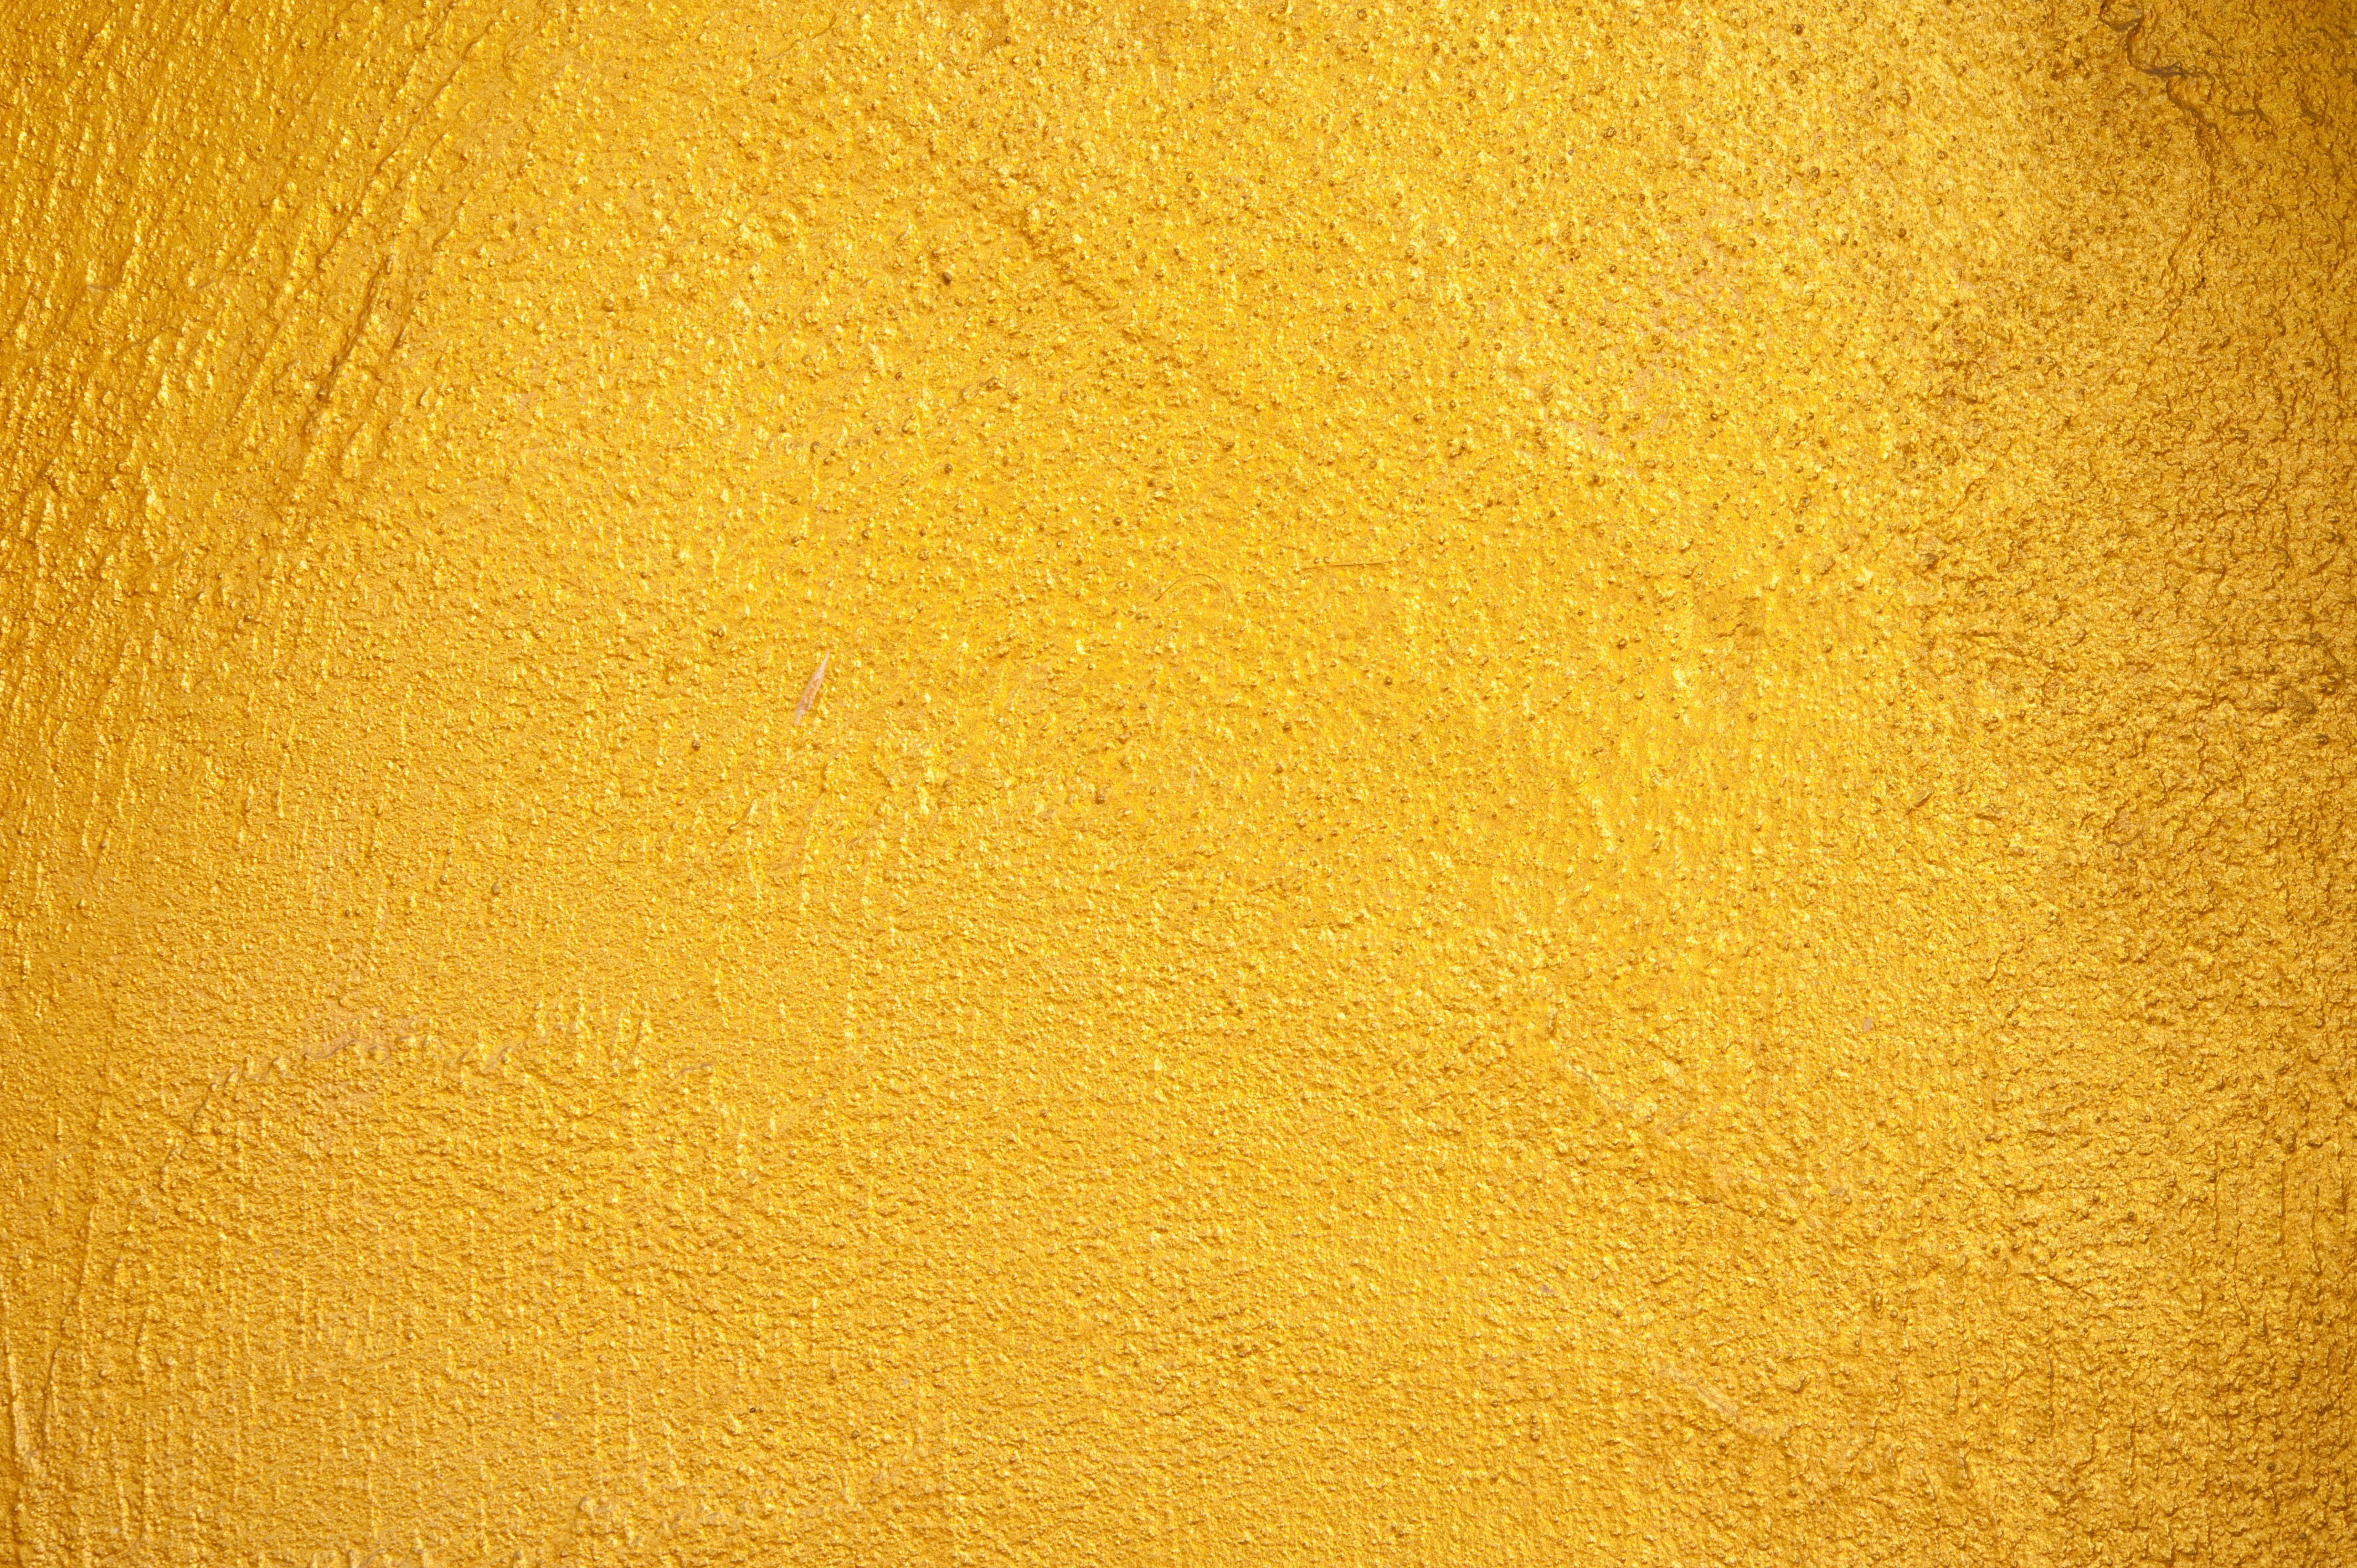
sand, structure, wood, sun, texture, floor, wall, pattern, line, color, yellow, material, concrete, circle, surface, gold, design, flooring